Falconry

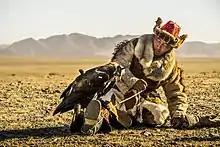
A Mongolian man inspects his golden eagle ("Aquila chrysaetos") before competing in an eagle hunting contest in northern Mongolia

Owls (family Strigidae) are not closely related to hawks or falcons. Little is written in classic falconry that discusses the use of owls in falconry. However, at least two species have successfully been used, the Eurasian eagle-owl and the great horned owl. Successful training of owls is much different from the training of hawks and falcons, as they are hearing- rather than sight-oriented. (Owls can only see black and white, and are long-sighted.) This often leads falconers to believe that they are less intelligent, as they are distracted easily by new or unnatural noises, and they do not respond as readily to food cues. However, if trained successfully, owls show intelligence on the same level as those of hawks and falcons.